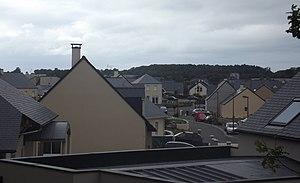
La ZAC du Domaine des Chênes I à La Membrolle-sur-Longuenée (Maine-et-Loire)
La Membrolle-sur-Longuenée est une ancienne commune française située dans le département de Maine-et-Loire, en région Pays de la Loire devenue le 1ᵉʳ janvier 2016, une commune déléguée de la commune nouvelle de Longuenée-en-Anjou.